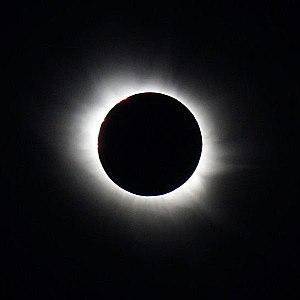
L'éclipse solaire du 20 mars 2015 est la neuvième éclipse totale du XXIᵉ siècle et le onzième passage de l’ombre de la Lune sur Terre.